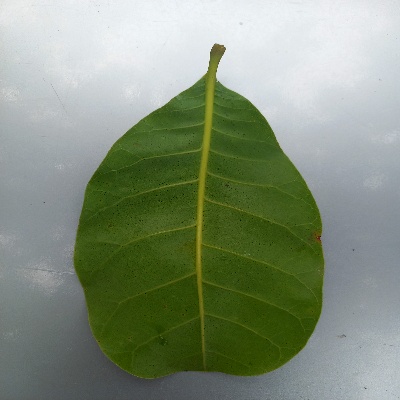
Crop: Cashew
Condition: healthy